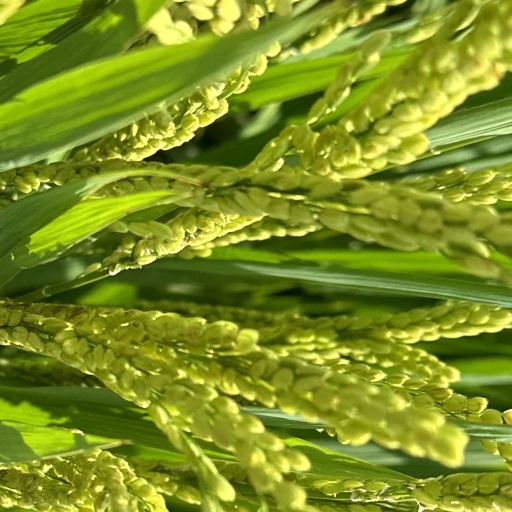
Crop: rice